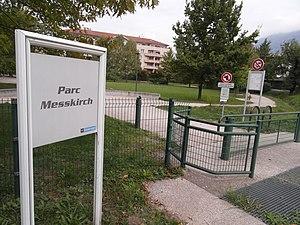
Square Messkirch à Sassenage
Sassenage est une commune française située dans le département de l'Isère en région Auvergne-Rhône-Alpes.